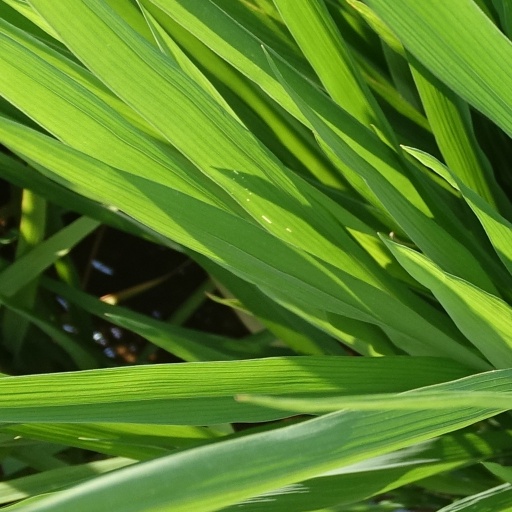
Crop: rice